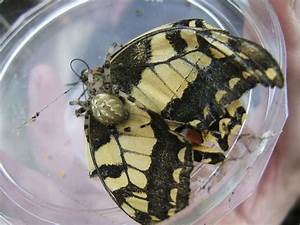
Label: ragno